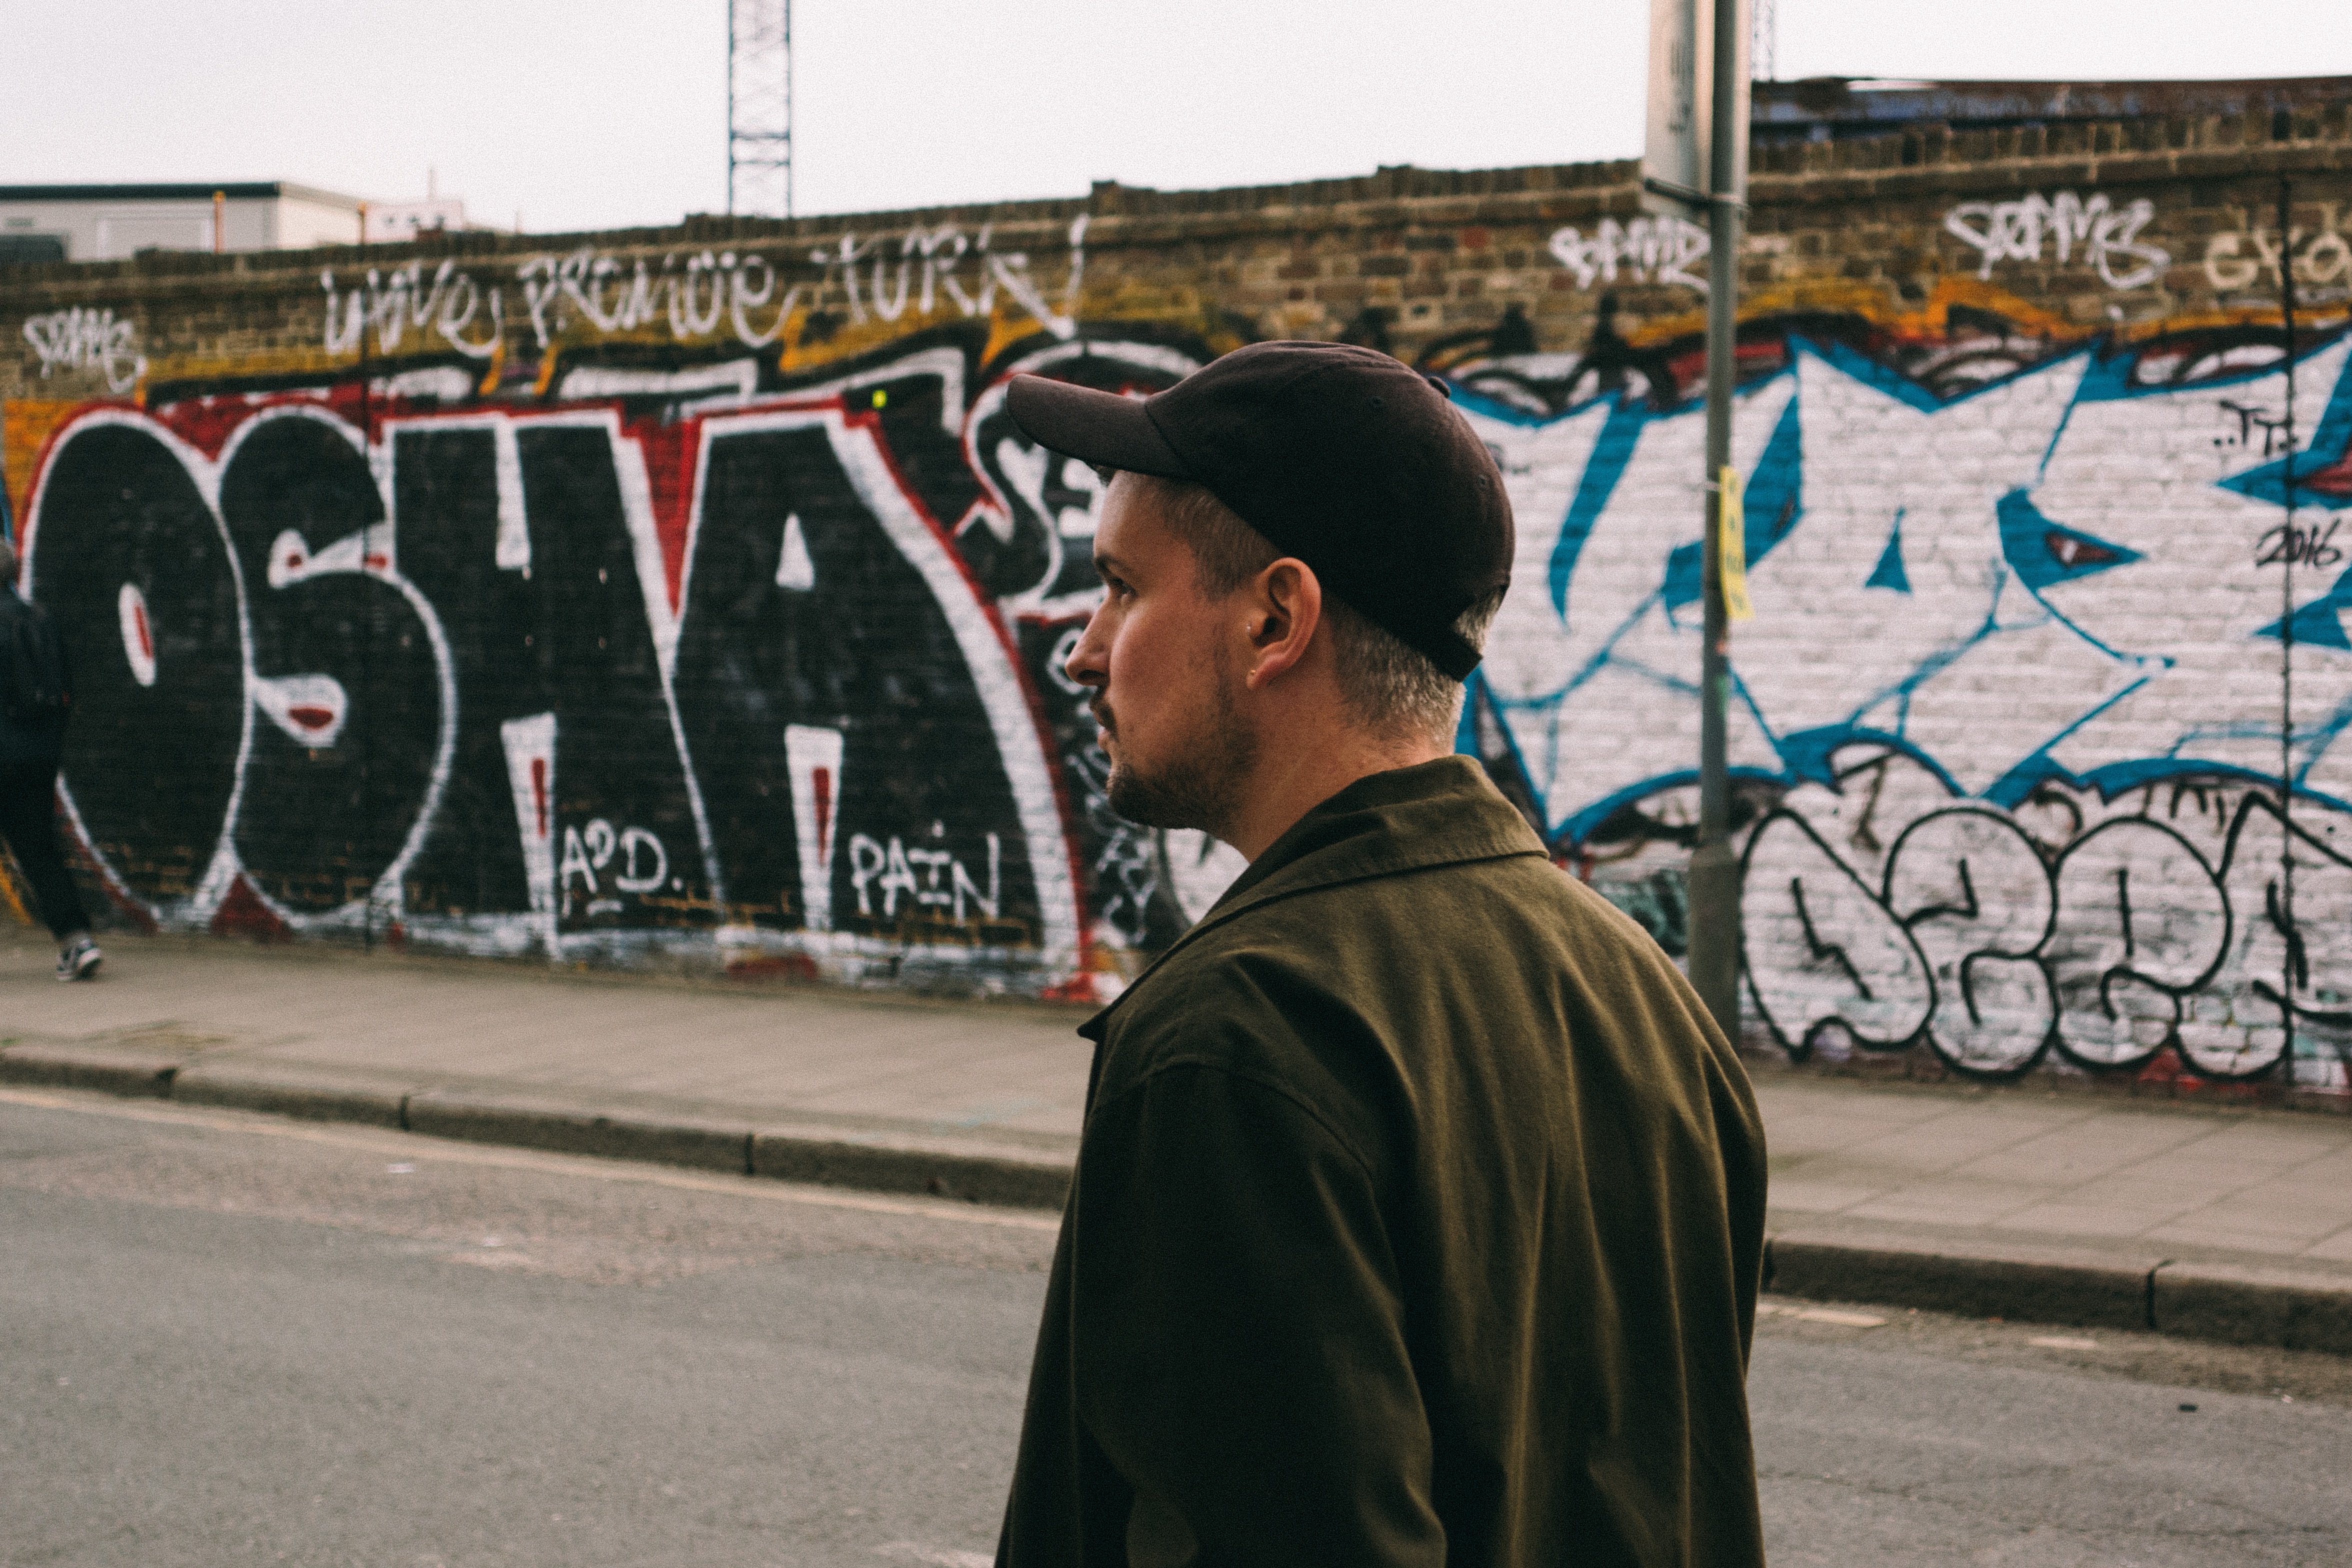
road, street, art, demonstration